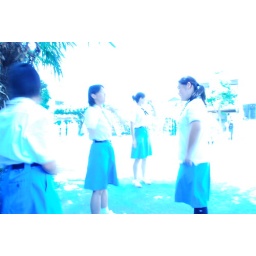
In the uniform of the girl scout in Japan, light blue is a keynote.